Raymond Asquith

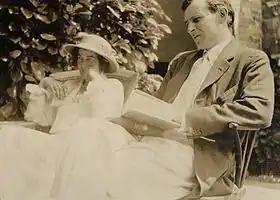
Raymond Asquith and his wife in 1913

Raymond Asquith was married on 25 July 1907 to Katharine Frances Horner (1885–1976), younger daughter of Sir John Francis Fortescue Horner, of Mells, Somerset, descended from Thomas Horner, the Tudor figure on whom the nursery rhyme 'Little Jack Horner' is sometimes said to be based. Her mother, Lady Horner (d. 1940), was Frances Jane Graham, elder daughter of William Graham, a rich merchant, passionate art collector, and Liberal member of parliament for Glasgow. Lady Horner was a notable hostess and patron of the arts, especially the Pre-Raphaelites and John Singer Sargent. The Horners had four children – Cicely (born 1883), Katharine (1885), Mark (who died in his teens), and Edward (1888).